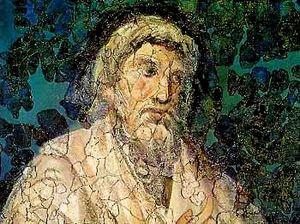
Lucius Caecilius Firmianus, dit Lactance, est un rhéteur né vers 250 à Civitas Popthensis, en Afrique romaine, et mort vers 325. Il a été surnommé le « Cicéron chrétien » en raison de l'élégance de sa prose latine.